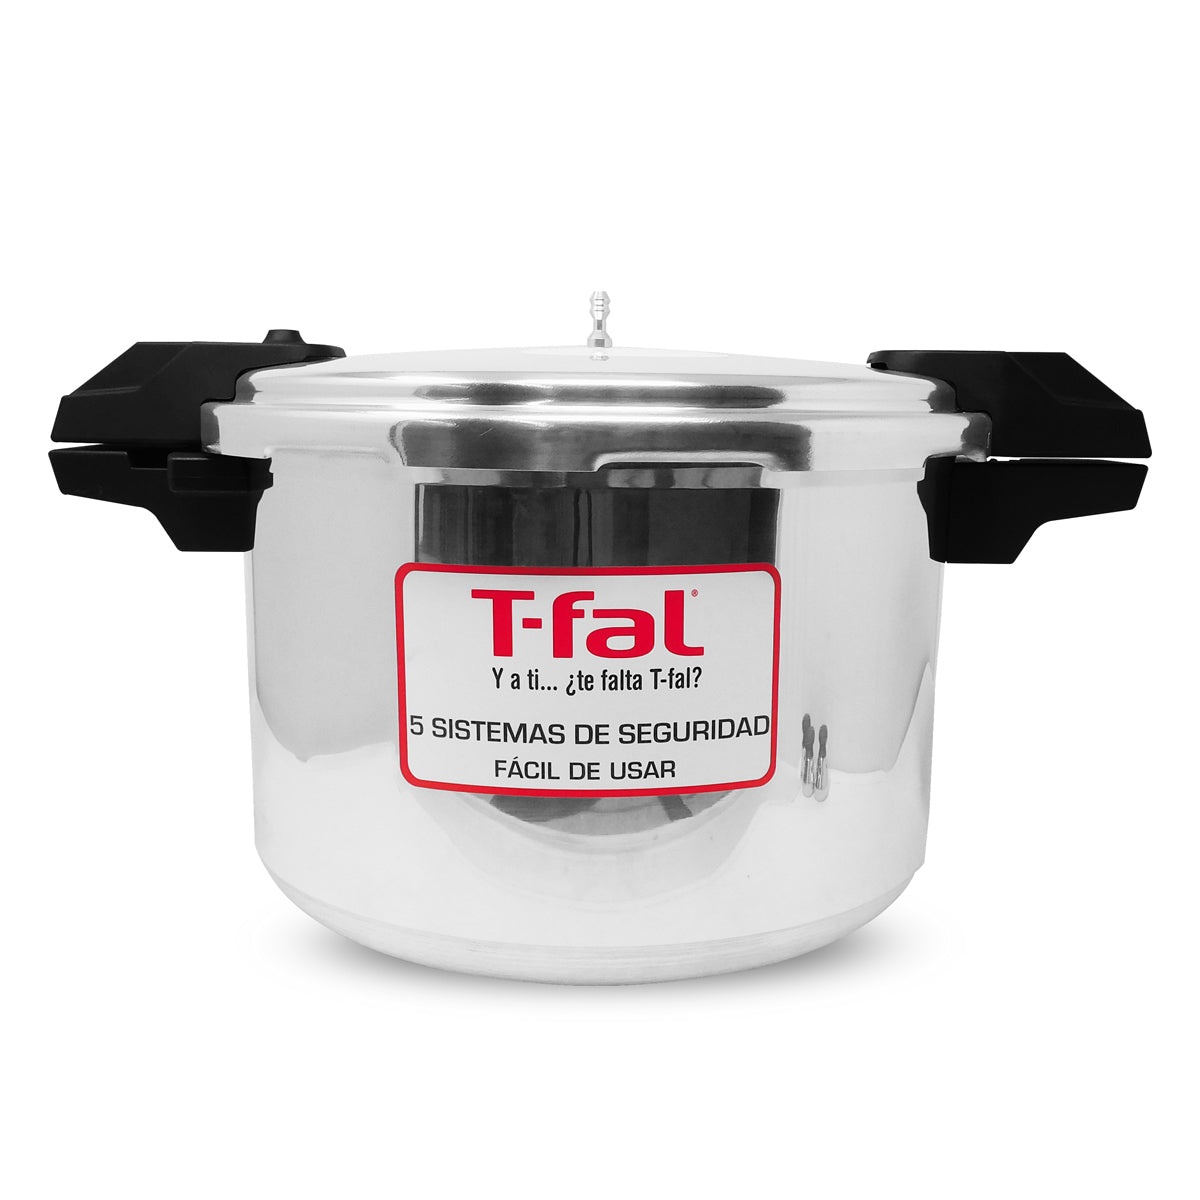
Olla Express de Presión 16 Qt (15 L) Secure Aluminio T-fal YL307LA10
OLLA DE PRESIÓN 16 QT SECURE T-FAL Esta olla a presión cuidadosamente diseñada combina los estándares de seguridad más exigentes, incluyendo el indicador de presión inteligente para controlar la presión interna, el asa de bloqueo deslizante y la válvula de seguridad. ESPECIFICACIONES Marca: T-FAL Modelo: YL307LA10 Ancho: 30 cm Largo: 36 cm Altura: 22 cm Ancho de la caja: 44 cm Largo de la caja: 38 cm Altura de la caja: 29 cm Peso: 5 kg Material: Aluminio Capacidad: 15 L CARACTERÍSTICAS Tanto el exterior como el interior están reforzados con aluminio resistente 5 Sistemas diferentes de seguridad Cocina hasta 2 veces más rápido Mango de cierre prácticos Para cocina de gas y eléctrica Incluye 3 válvulas para presión alta, media y baja Incluye plato para cocción al vapor
Brand: T-FAL
Category: Home & Garden > Kitchen & Dining > Cookware & Bakeware > Cookware > Pressure Cookers & Canners > Pressure Cookers